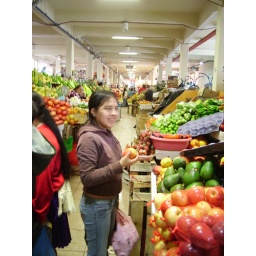
buying fruit in a city market in cuenca